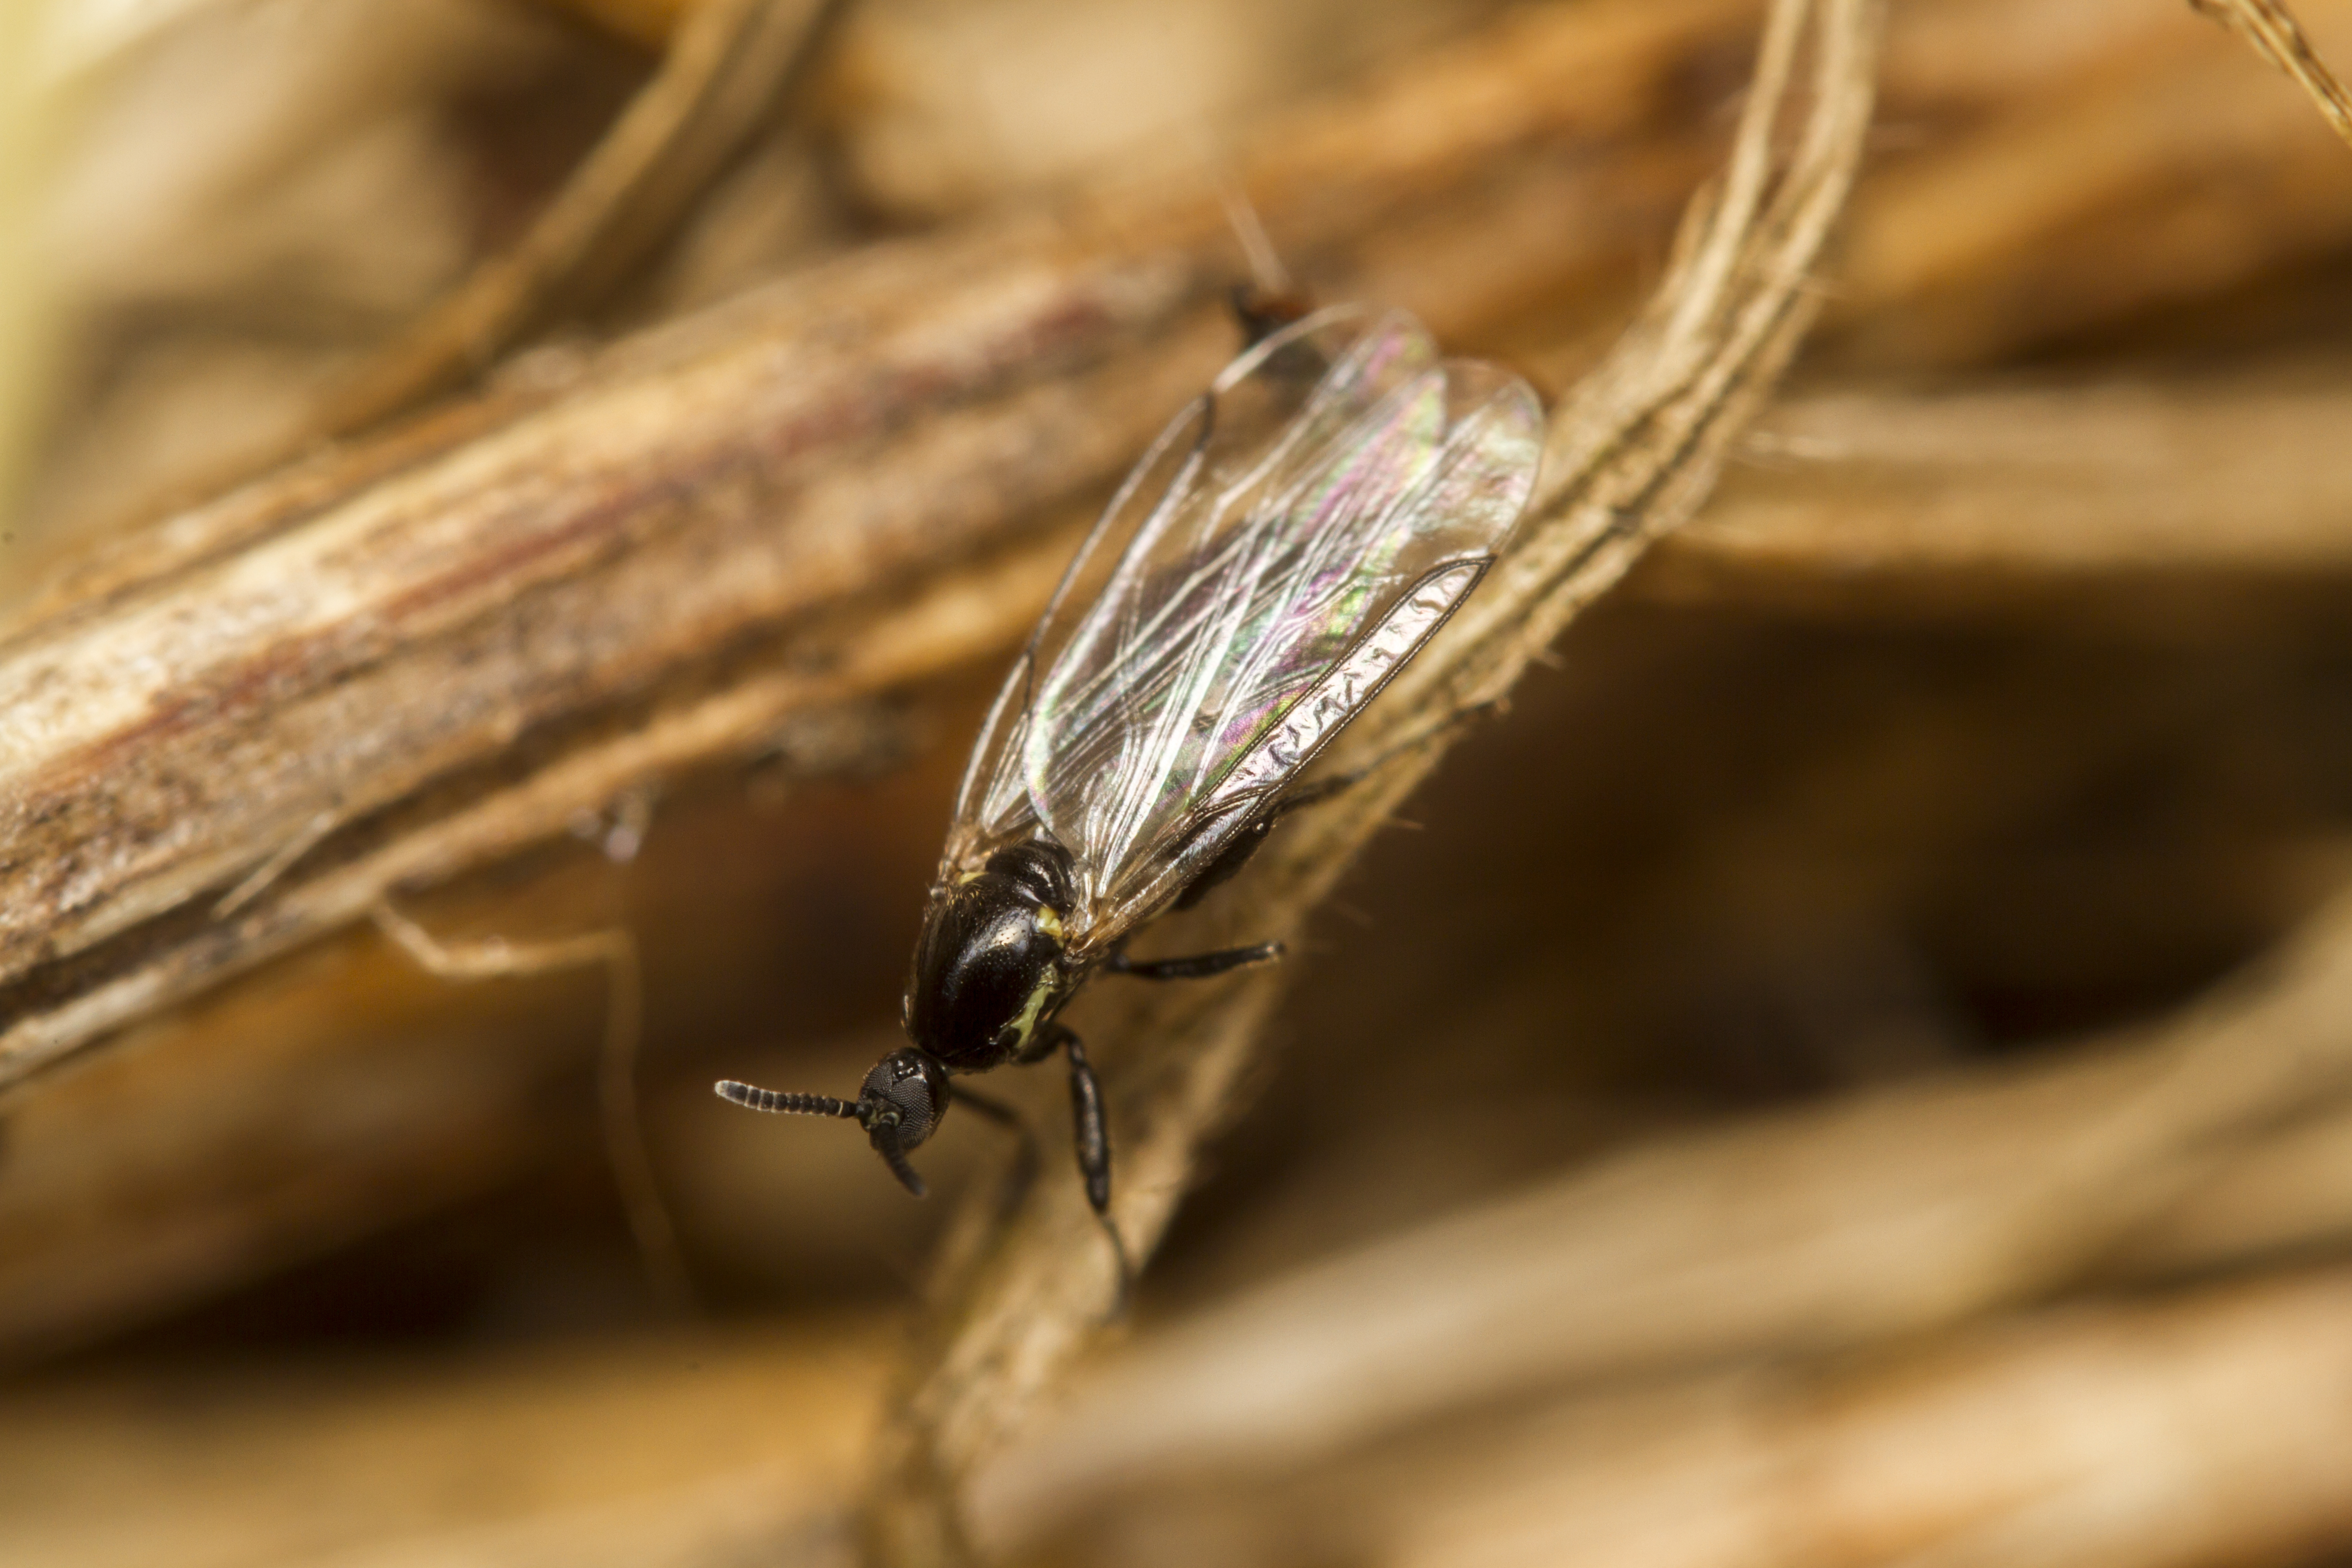
nature, branch, wing, photography, leaf, fly, wildlife, insect, macro, garden, fauna, invertebrate, close up, outdoors, uk, canon7d, pest, nikkvalentine, peterborough, hfdf, flydayfriday, extensiontubes, canon60mmmacrousm, fungusgnat, macro photography